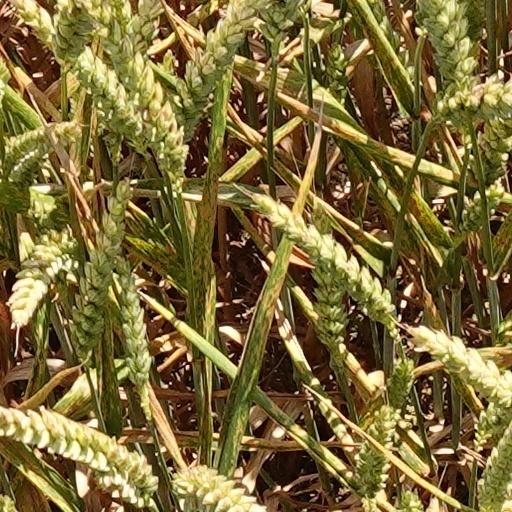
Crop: wheat